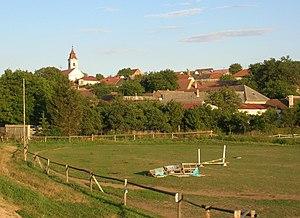
Horní Újezd est une commune du district de Třebíč, dans la région de Vysočina, en République tchèque. Sa population s'élevait à 266 habitants en 2019.